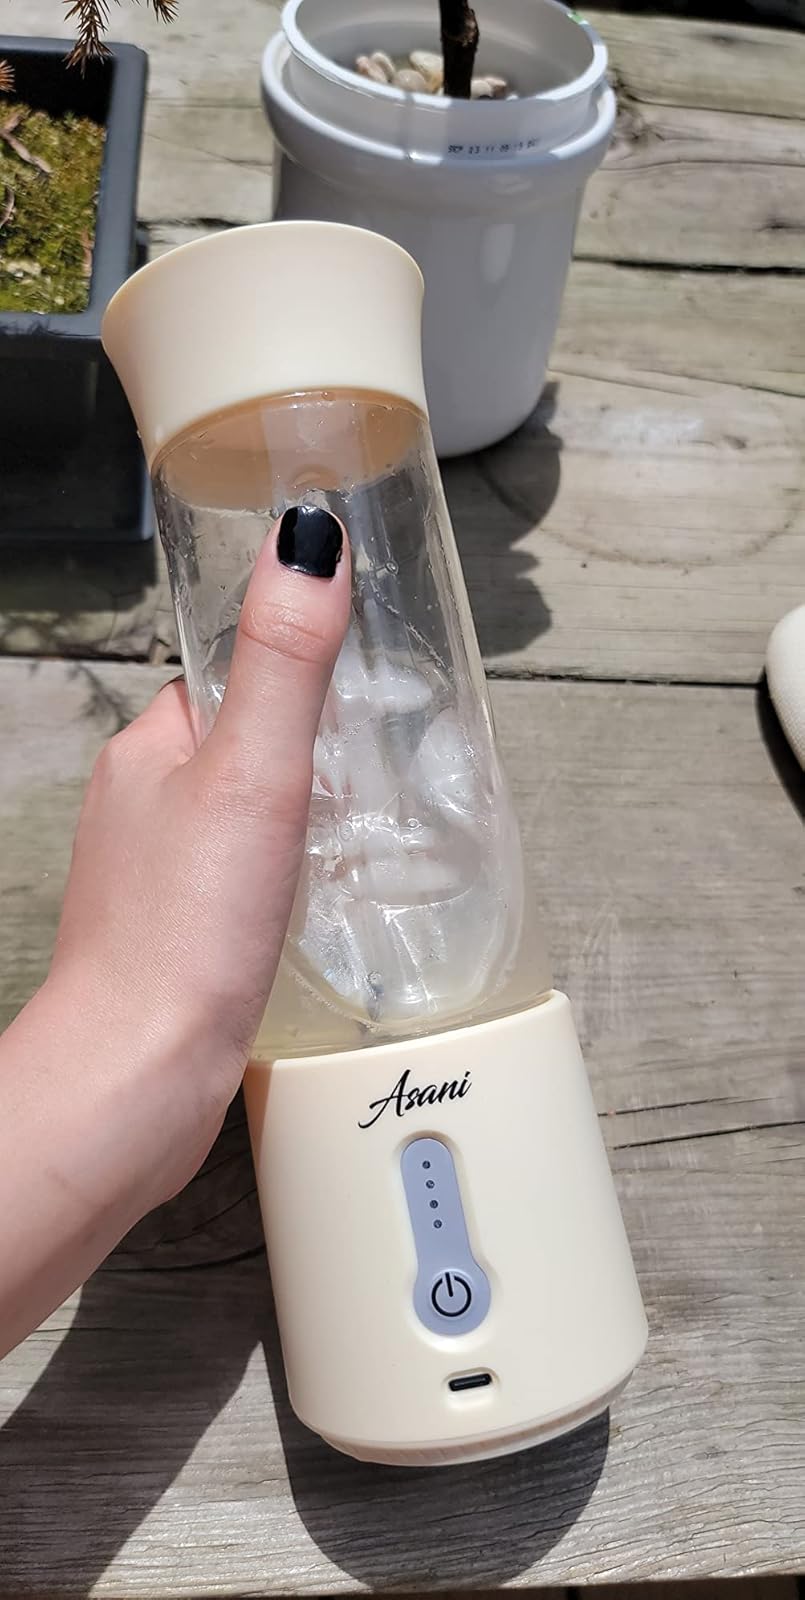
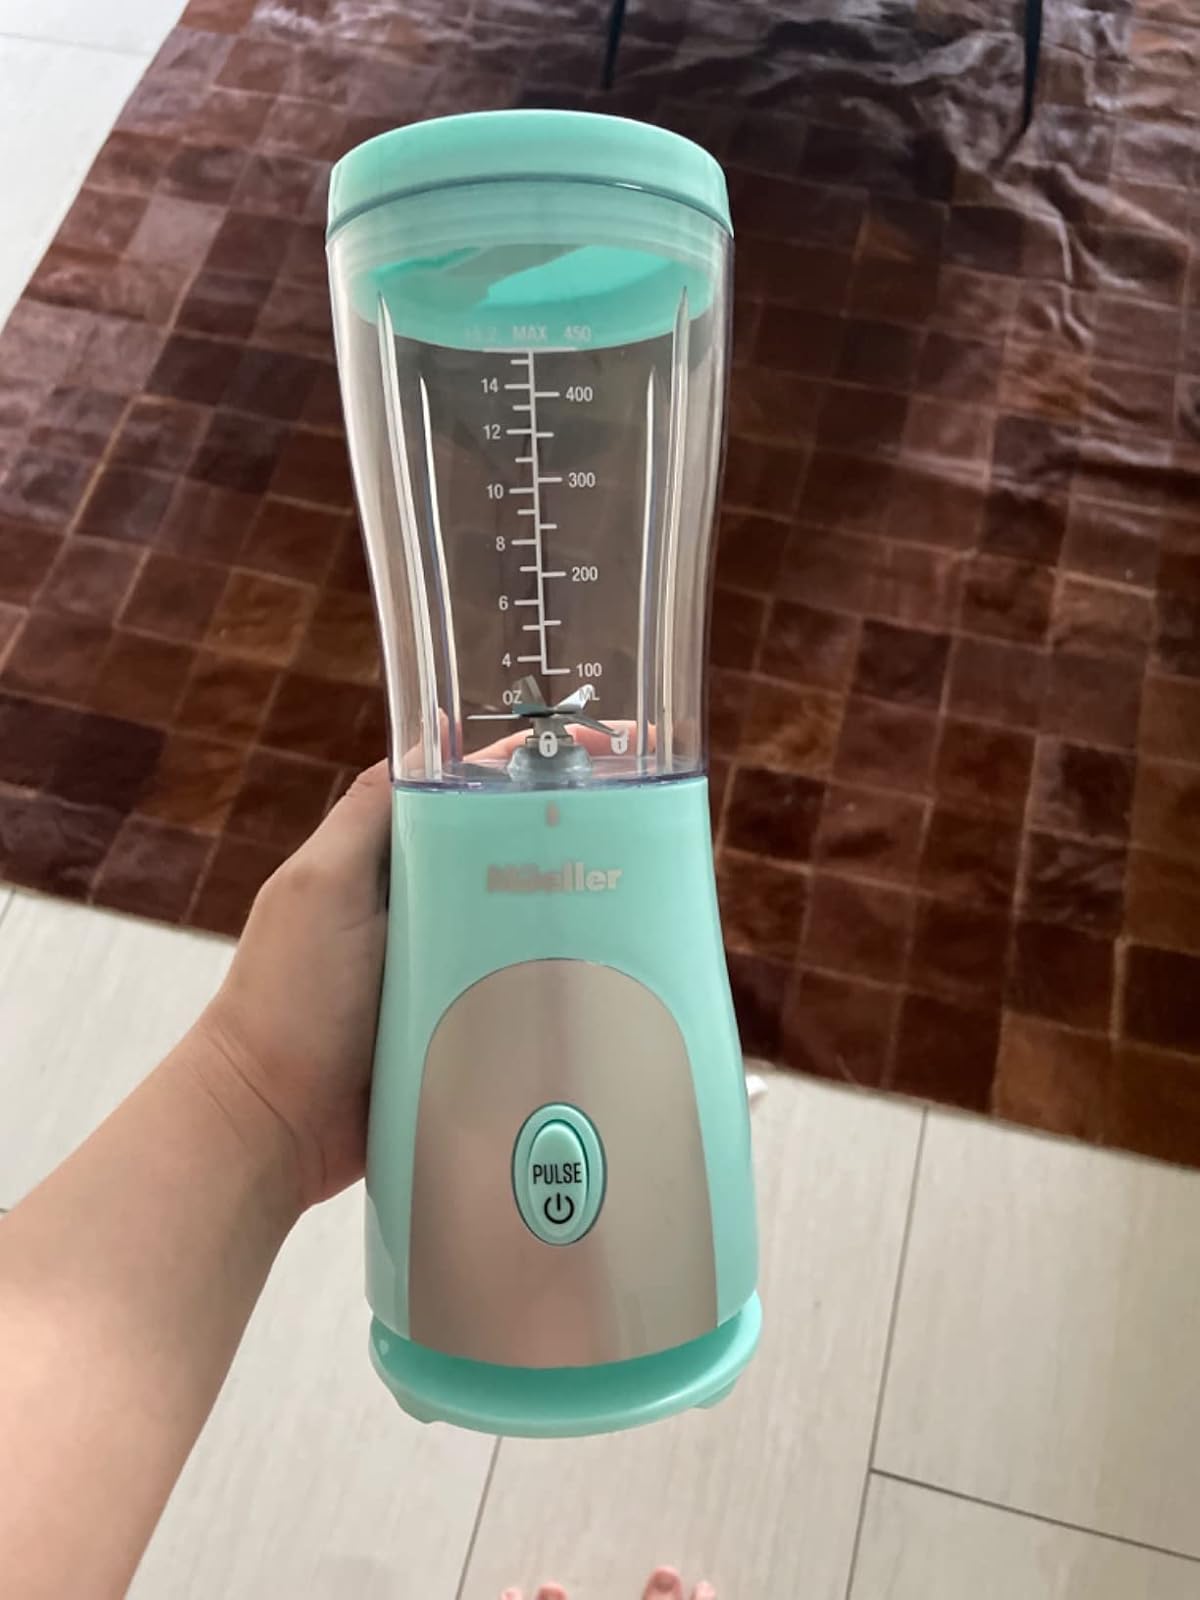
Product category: items_blender
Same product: no